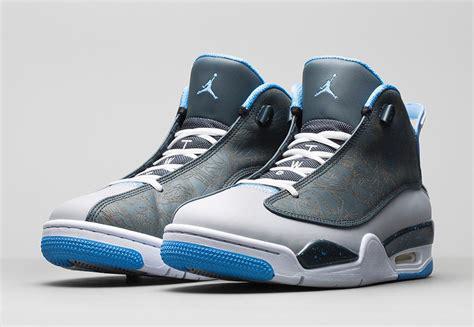
Brand: Jordan
Model: Dub Zero